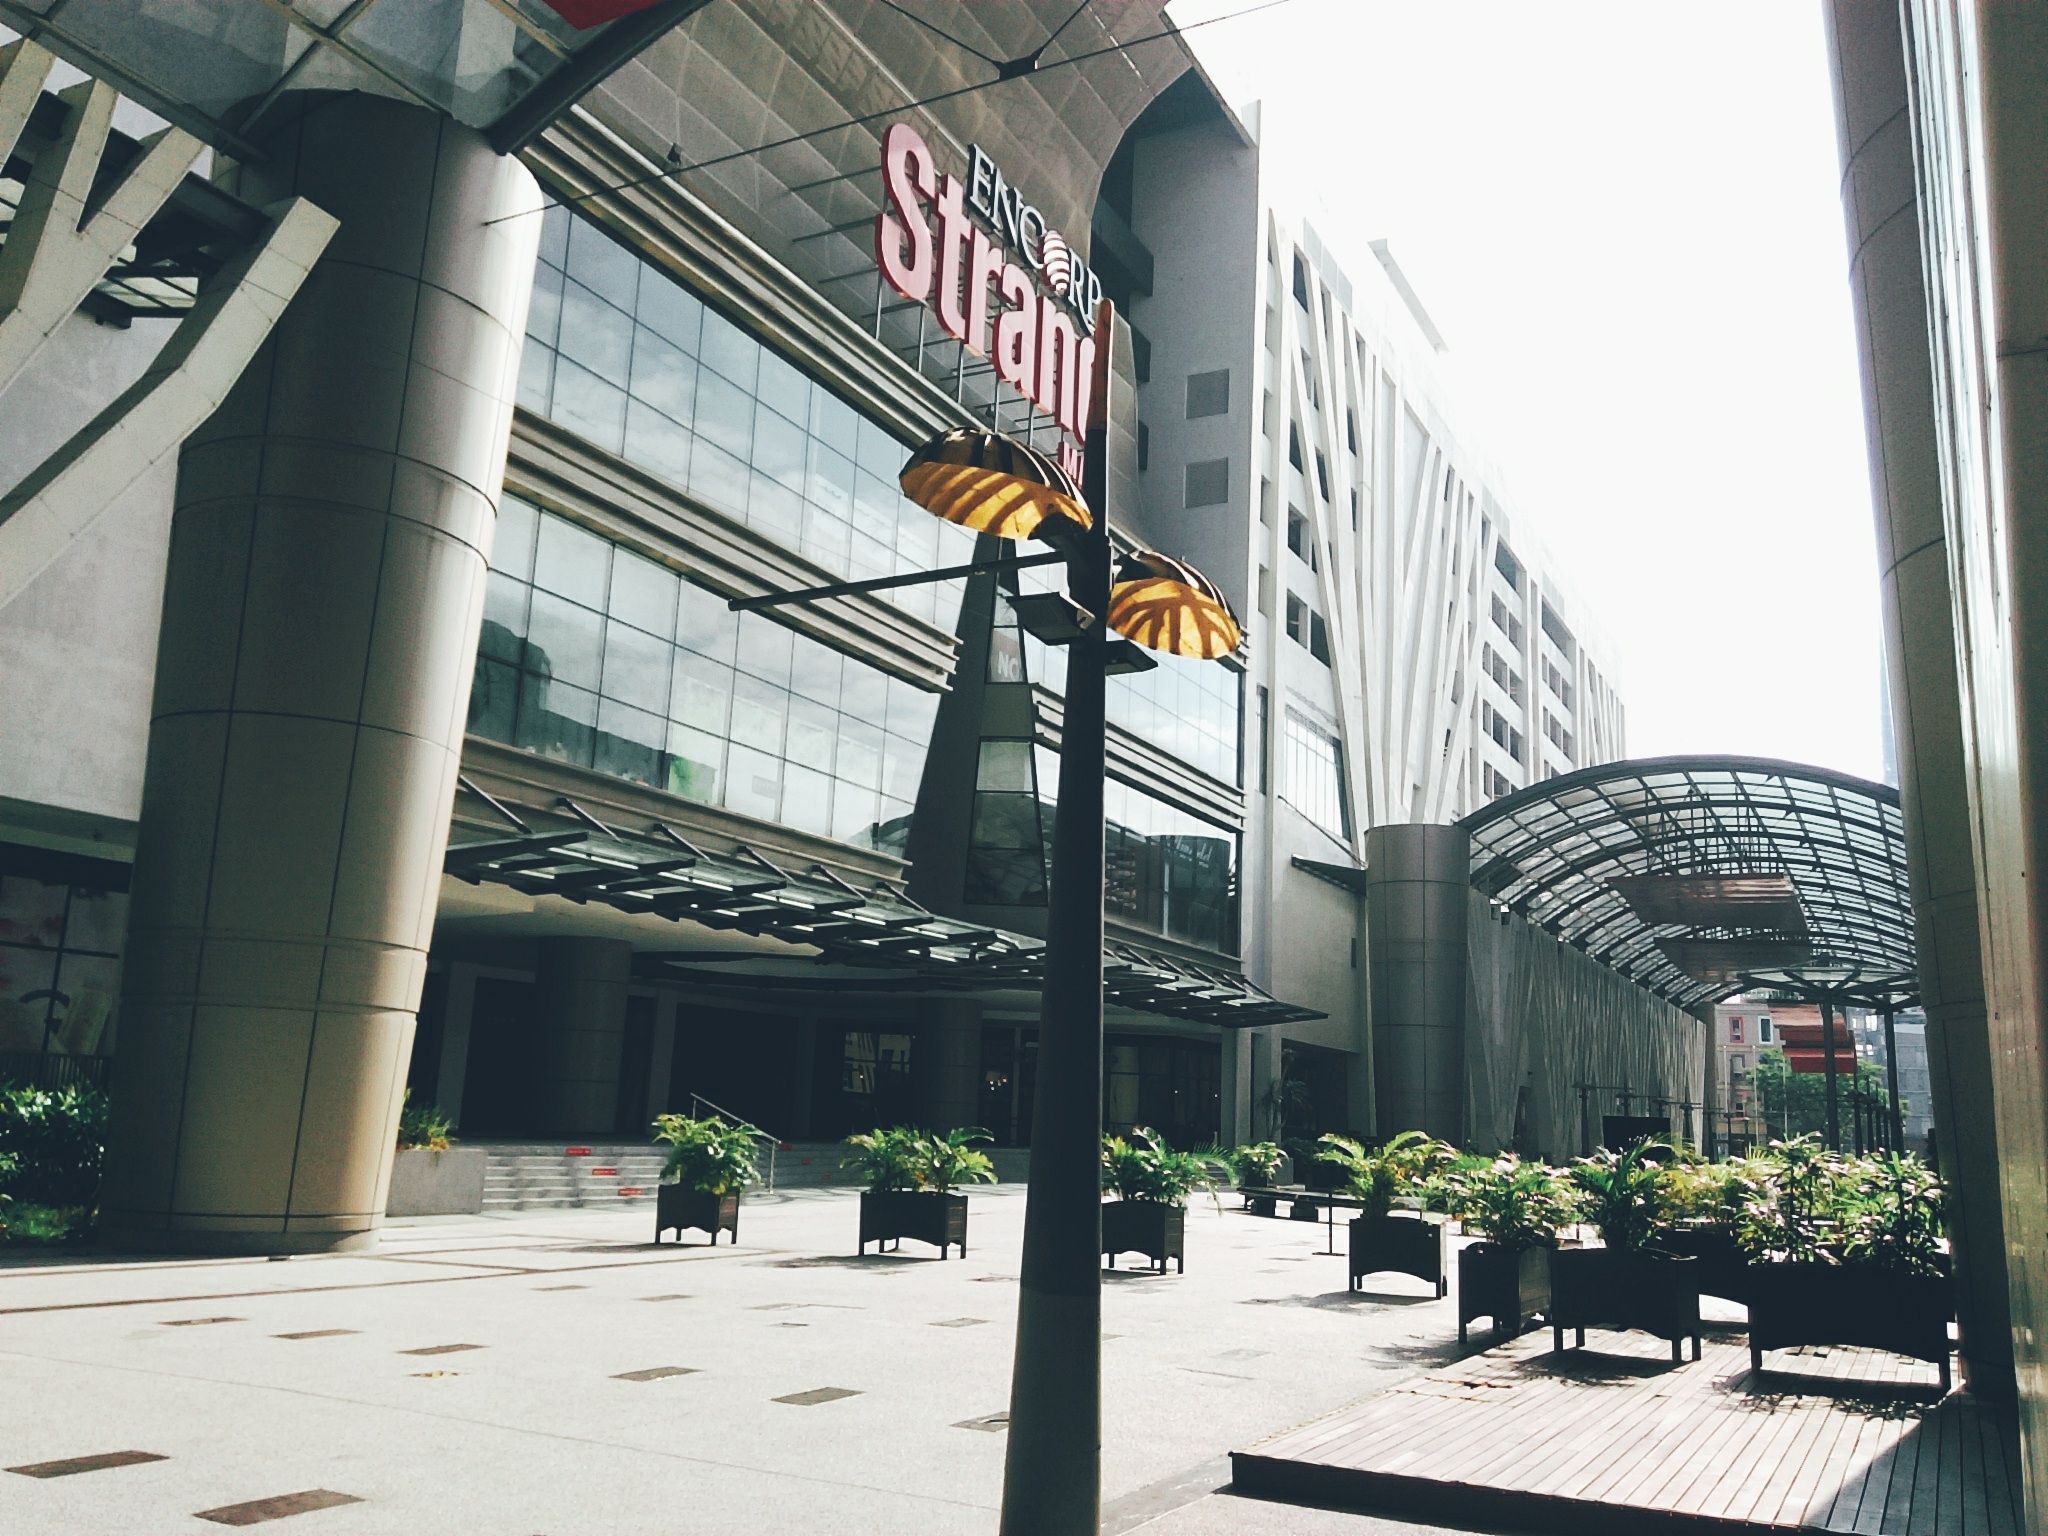
architecture, structure, street, city, downtown, transport, facade, lighting, public transport, urban area